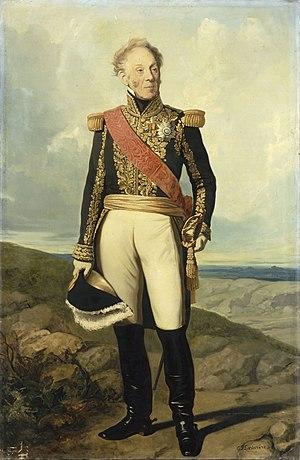
Rémy Isidore Joseph, comte Exelmans, né le 13 novembre 1775 à Bar-le-Duc et mort le 22 juillet 1852 à Sèvres, est un maréchal de France.
Le maréchal de France est, depuis la suppression de la dignité de connétable de France en 1627, la plus haute distinction militaire française. Le titre de maréchal de France ou d'amiral de France — son équivalent pour la Marine —, constitue une dignité dans l'État. Depuis la mort du maréchal Juin en 1967, la France ne compte aucun maréchal de France vivant.